Open list

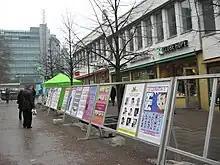
Finnish parliamentary election uses the open list method. Here an official poster rack in central Helsinki displays the candidates and their assigned ballot numbers by party.

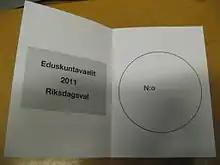
Ballot during the Finnish parliamentary election of 2011

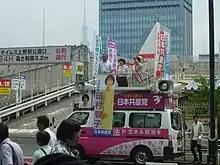
A campaign bus in Tokyo for (successful) Communist proportional candidate Tomoko Tamura in Japan's 2016 Councillors election. Tamura received roughly half of her votes in Tokyo, other proportional candidates on the same list won most of their votes in other prefectures. The proportional district is nationwide; but limited by a very short legal campaign period, some proportional candidates focus their campaign efforts on only certain regions where they personally or their party have a local base.

The "most-open list", "fully-open list," or simply "open list" system is one where the number of votes for each candidate fully determines the order of election. This system is used in all Finnish, Latvian, and Brazilian multiple-seat elections. Since 2001, lists of this "most open" type have also been used in the elections to fill the 96 proportional seats in the 242-member upper house of Japan.